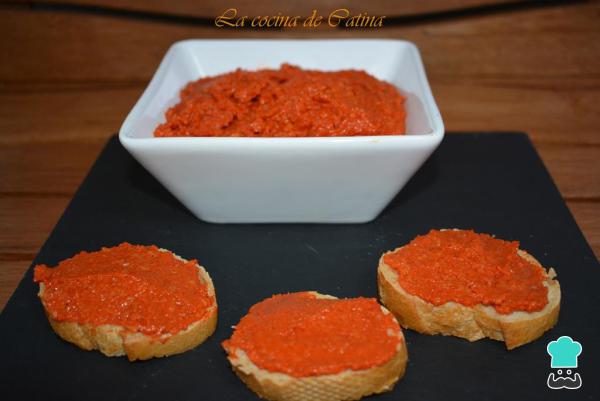
A continuación, trituramos los pimientos asados junto al resto de los ingredientes de la sobrasada vegana, hasta formar una crema homogénea que sirva para untar. Si disponemos de Thermomix, batimos en velocidad 7, y si no con una batidora eléctrica normal también podemos hacerla perfectamente.